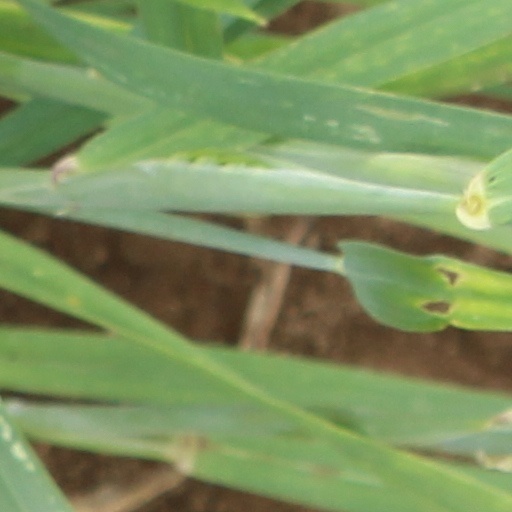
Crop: wheat